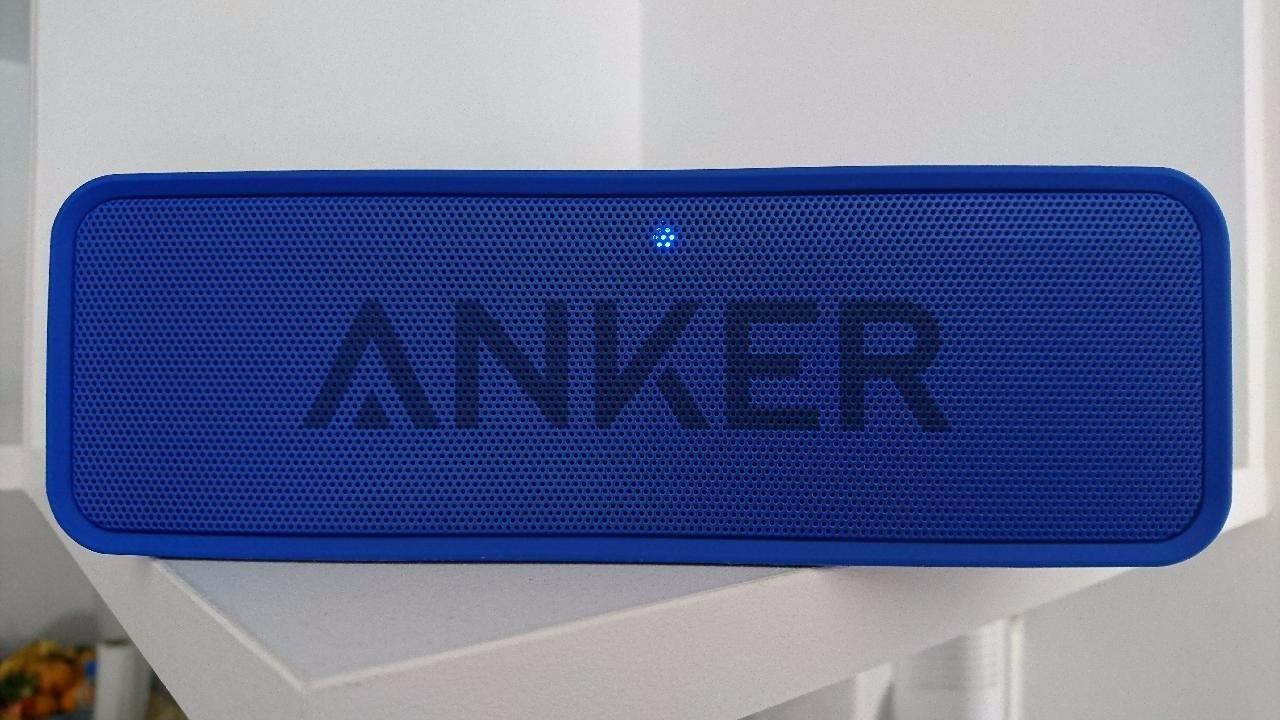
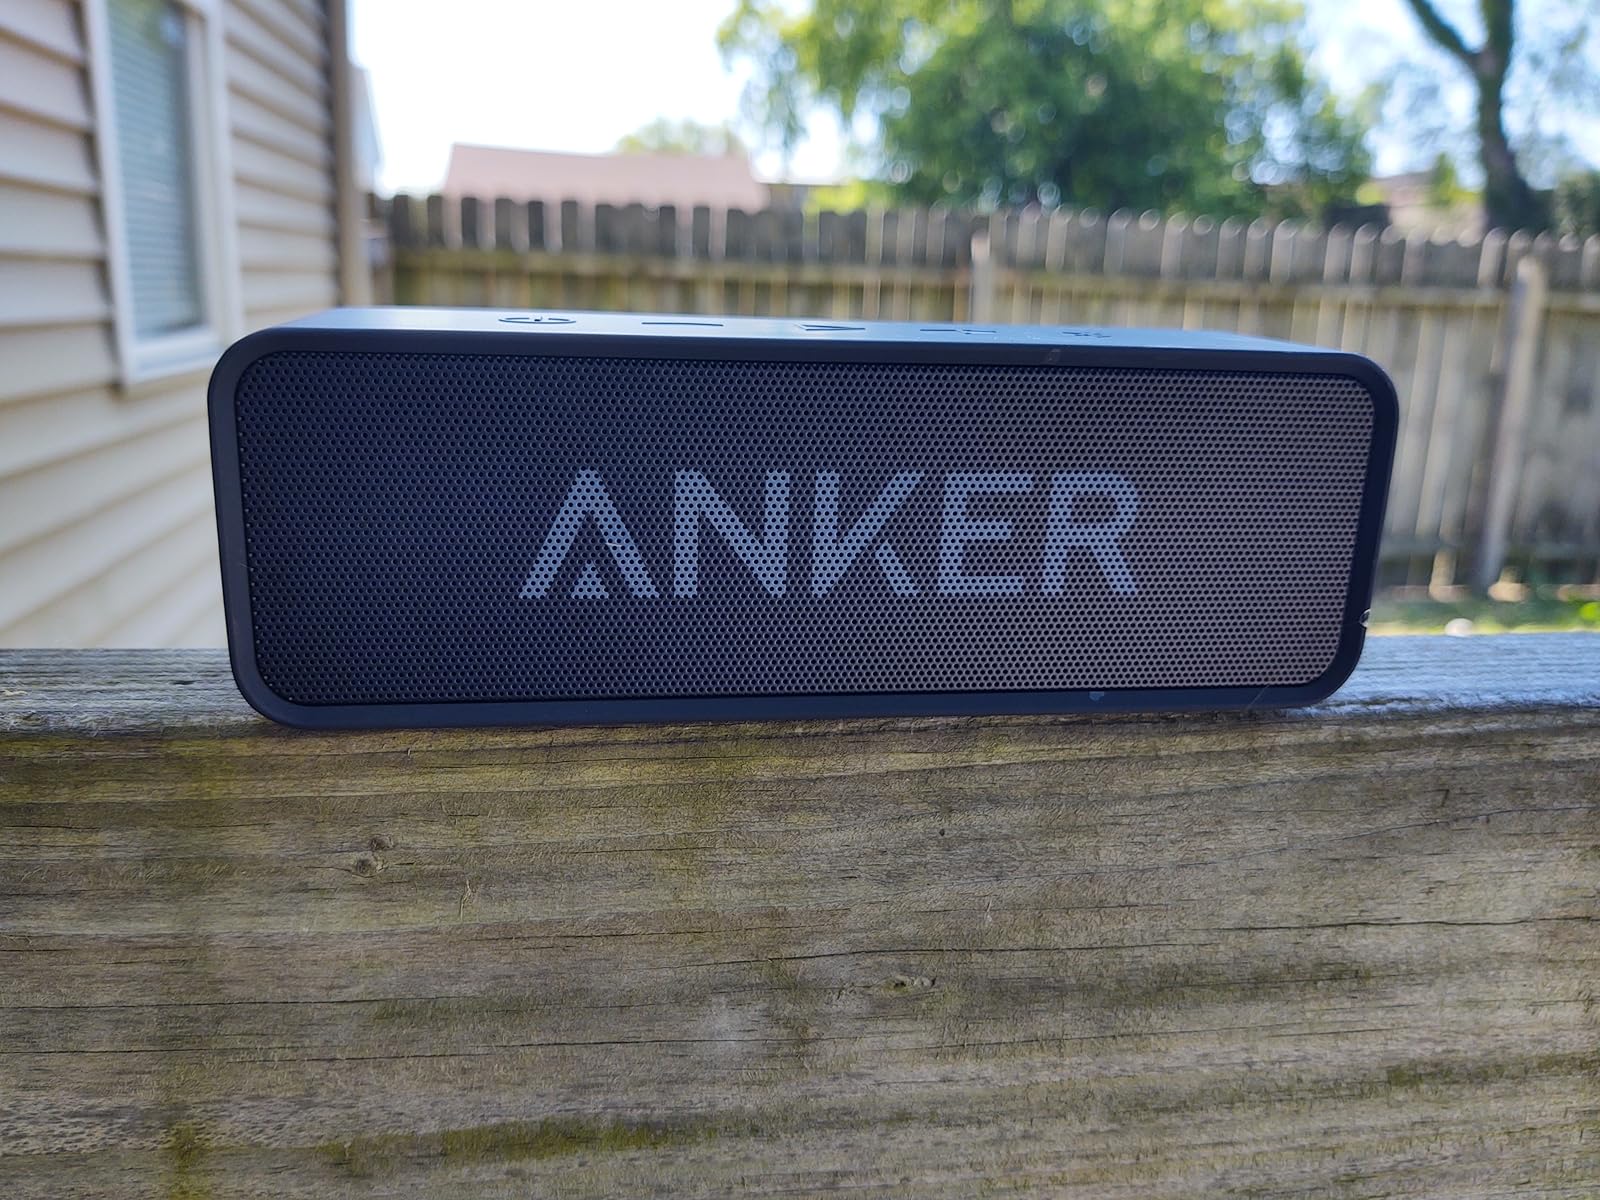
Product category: speaker
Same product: no